RTL Radio

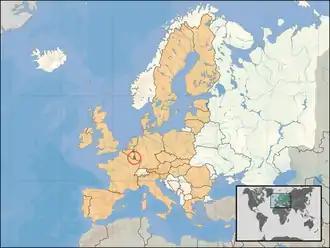
Location of Luxembourg (circled)

RTL Radio began broadcasting as the German service of Radio Luxembourg on 15 July 1957. Along with the Saarland-based pirate radio Europe 1, Luxembourg interfered with the non-commercial monopoly imposed by the German states since broadcasting first started in the country. Apart from advertising reaching German radios for the first time, RTL also introduced Germans from both East and West to rock-and-roll, bebop/cool jazz and other types of American popular music which contrasted to the classical repertoire that had dominated mainland services.